Eliza Bryant

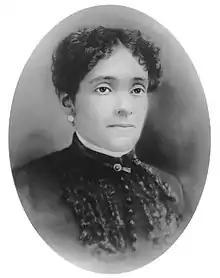
Eliza Bryant

Eliza Simmons Bryant (1827 – May 13, 1907) was an American humanitarian. She was the daughter of a free woman of color, possibly Native American. She moved to Cleveland, OH during the 1850s. After the American Civil War, she and her mother helped former slaves who came to Cleveland. With a group of other women, she established the Cleveland Home for Aged Colored people in 1896 which has become the longest continuing home for aged colored people. In 1960, its name was changed to Eliza Bryant Home for the Aged, in honor of its founder. Later, in 1999, the name was changed to Eliza Bryant Village (EBV).